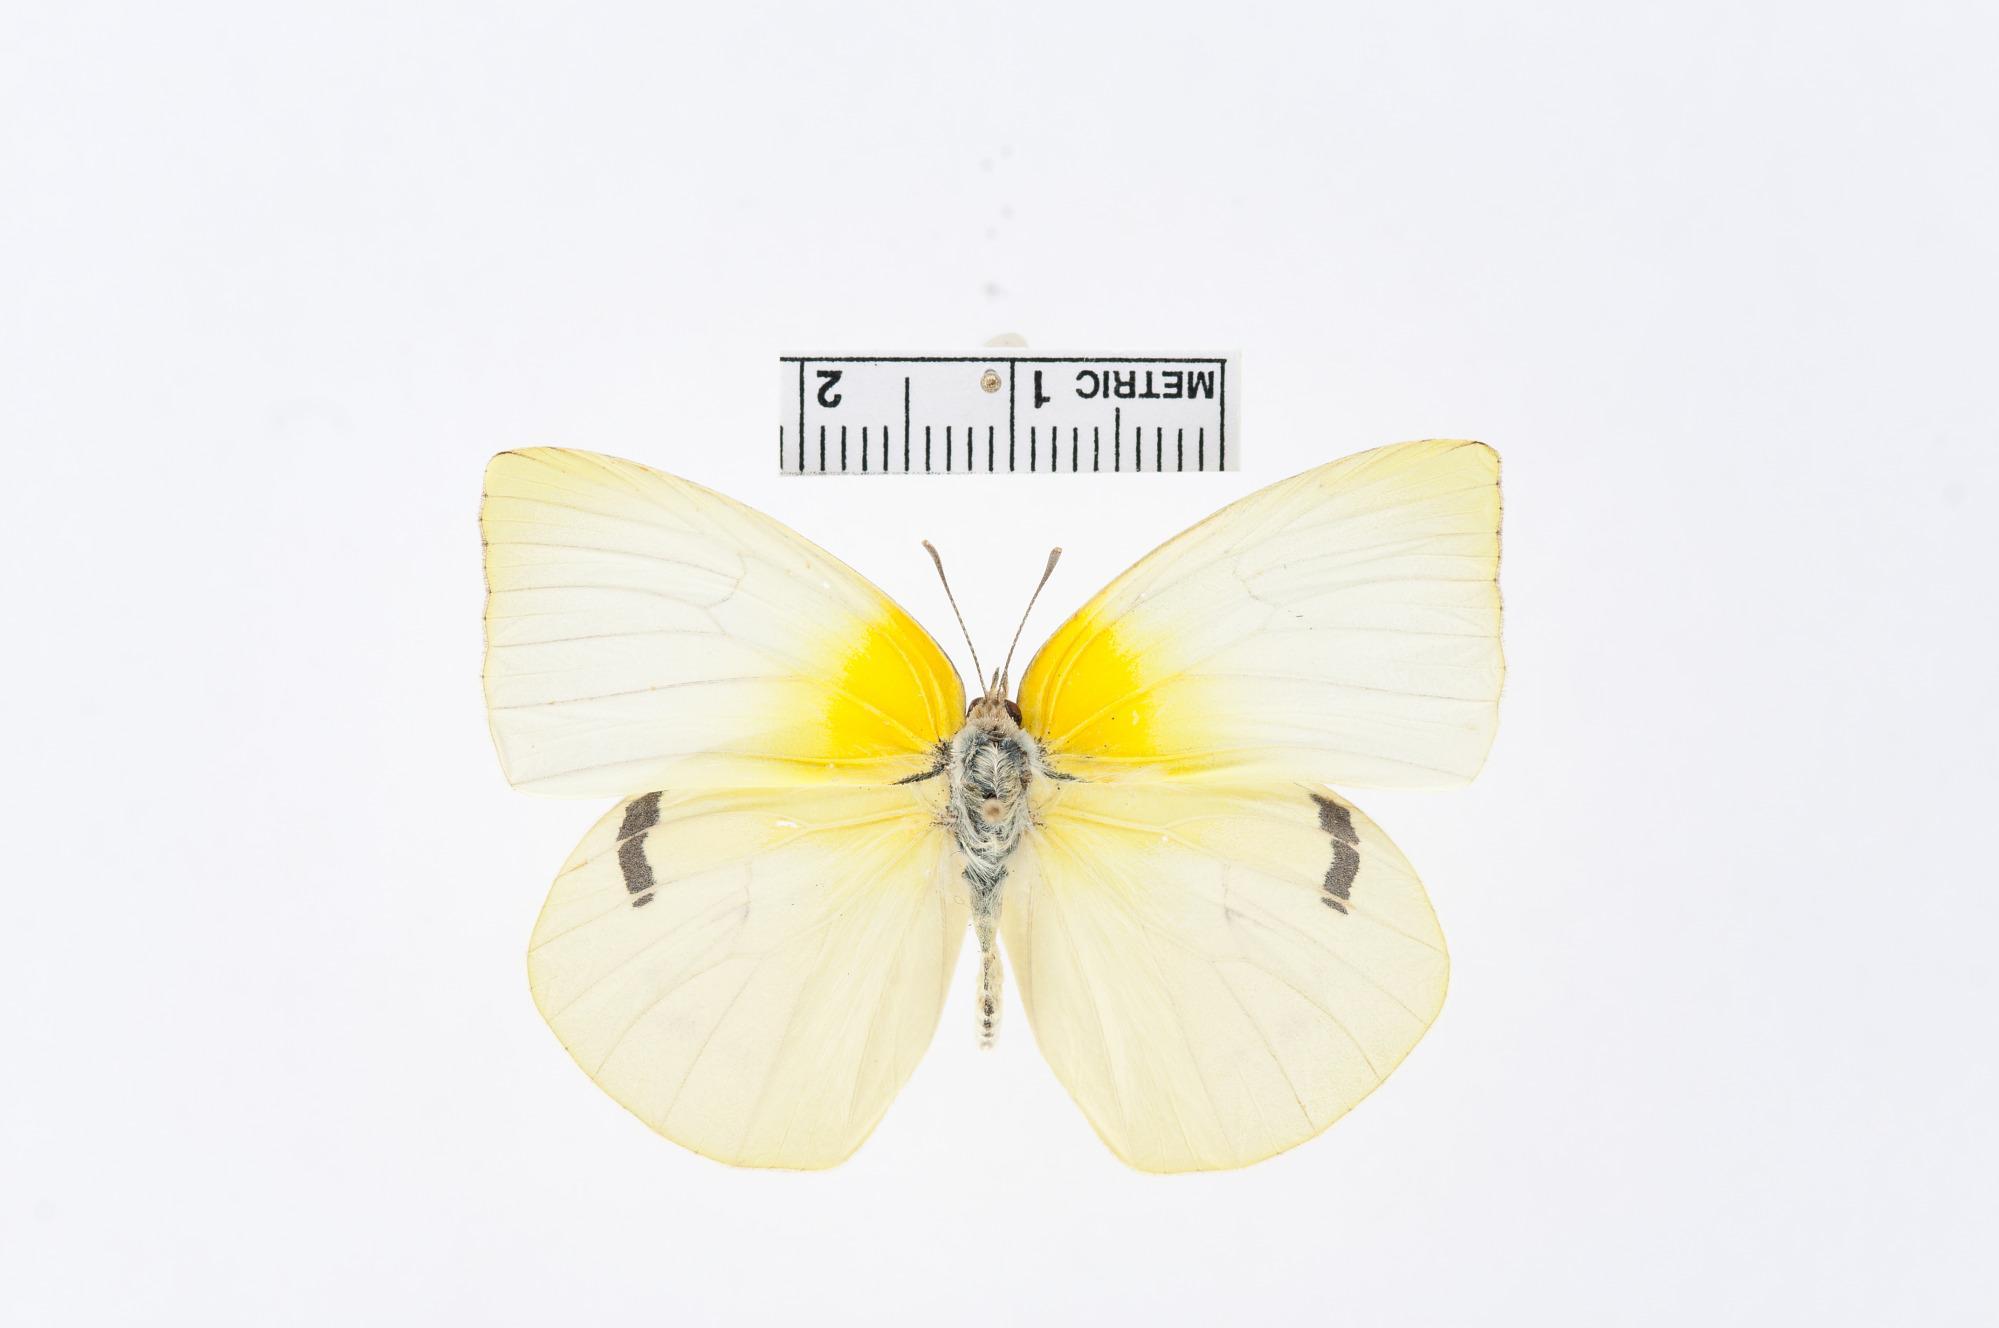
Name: Kricogonia lycide
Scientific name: Kricogonia lycide
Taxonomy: Animalia, Arthropoda, Hexapoda, Insecta, Lepidoptera, Pieridae, Coliadinae